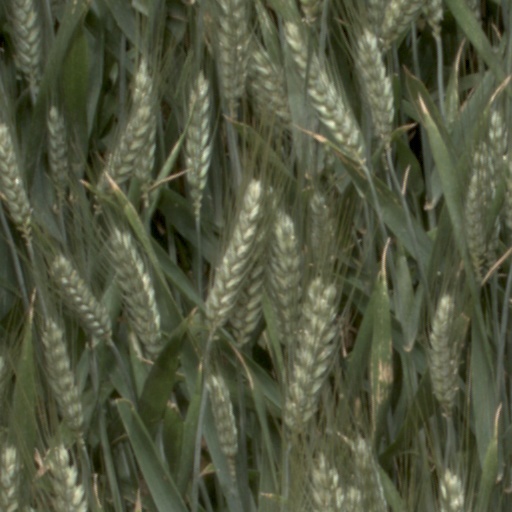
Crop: wheat